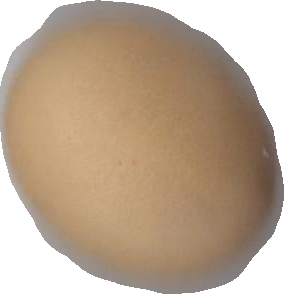
Variety: Dega